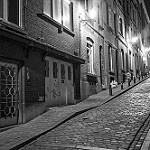
Scene: Outdoor